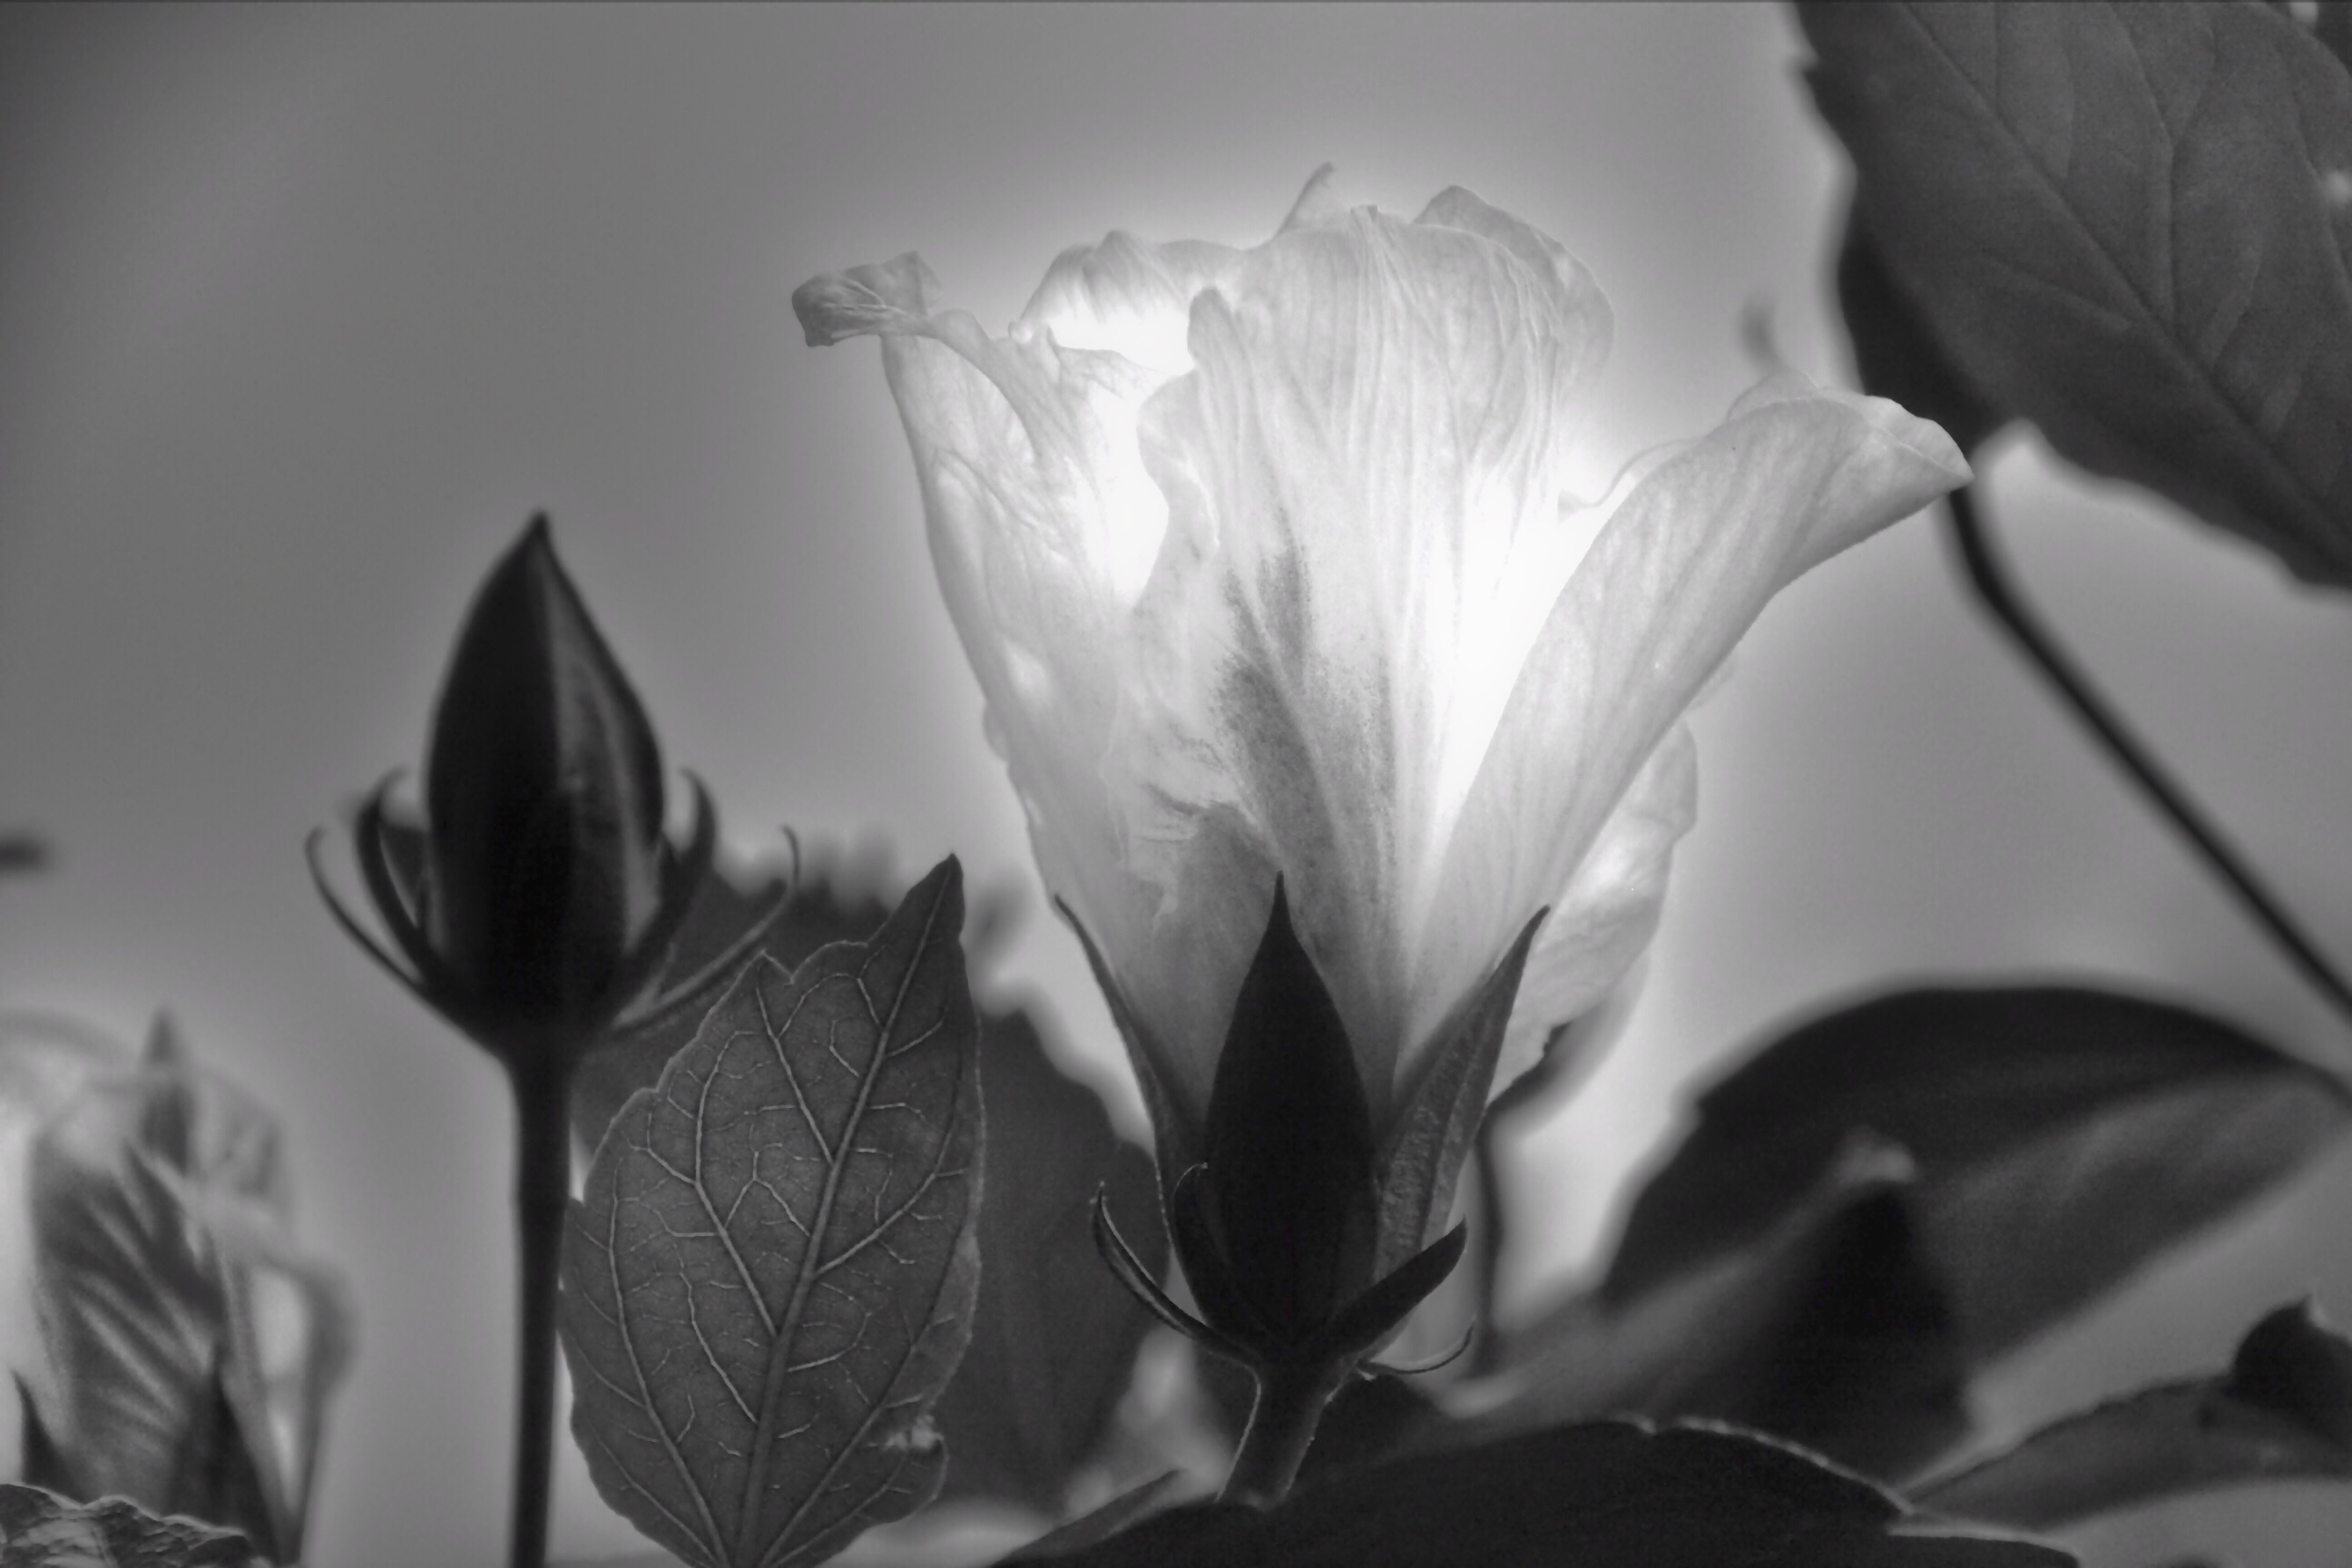
blossom, black and white, plant, white, photography, leaf, flower, petal, bloom, darkness, black, monochrome, close up, back light, macro photography, flowering plant, still life photography, monochrome photography, land plant